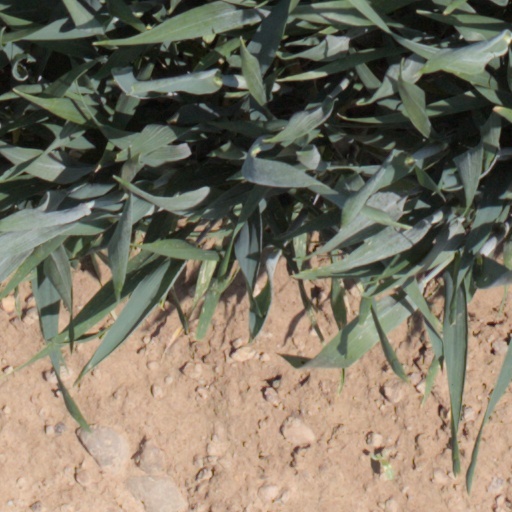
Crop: wheat